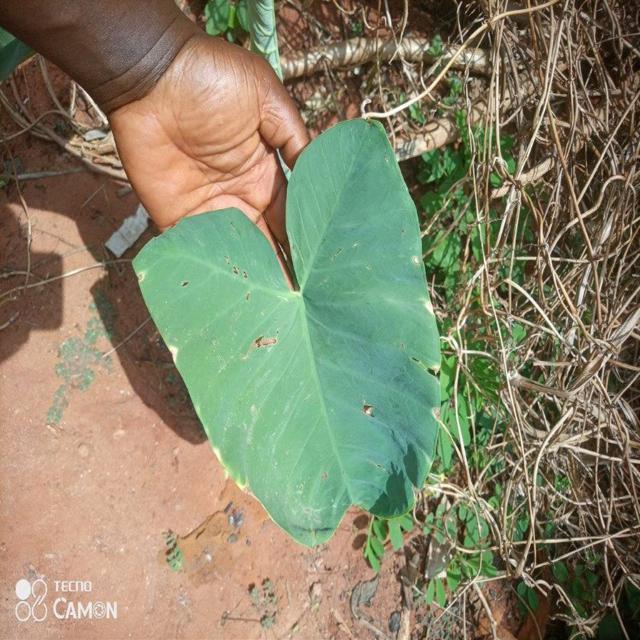
Label: Early_Blight